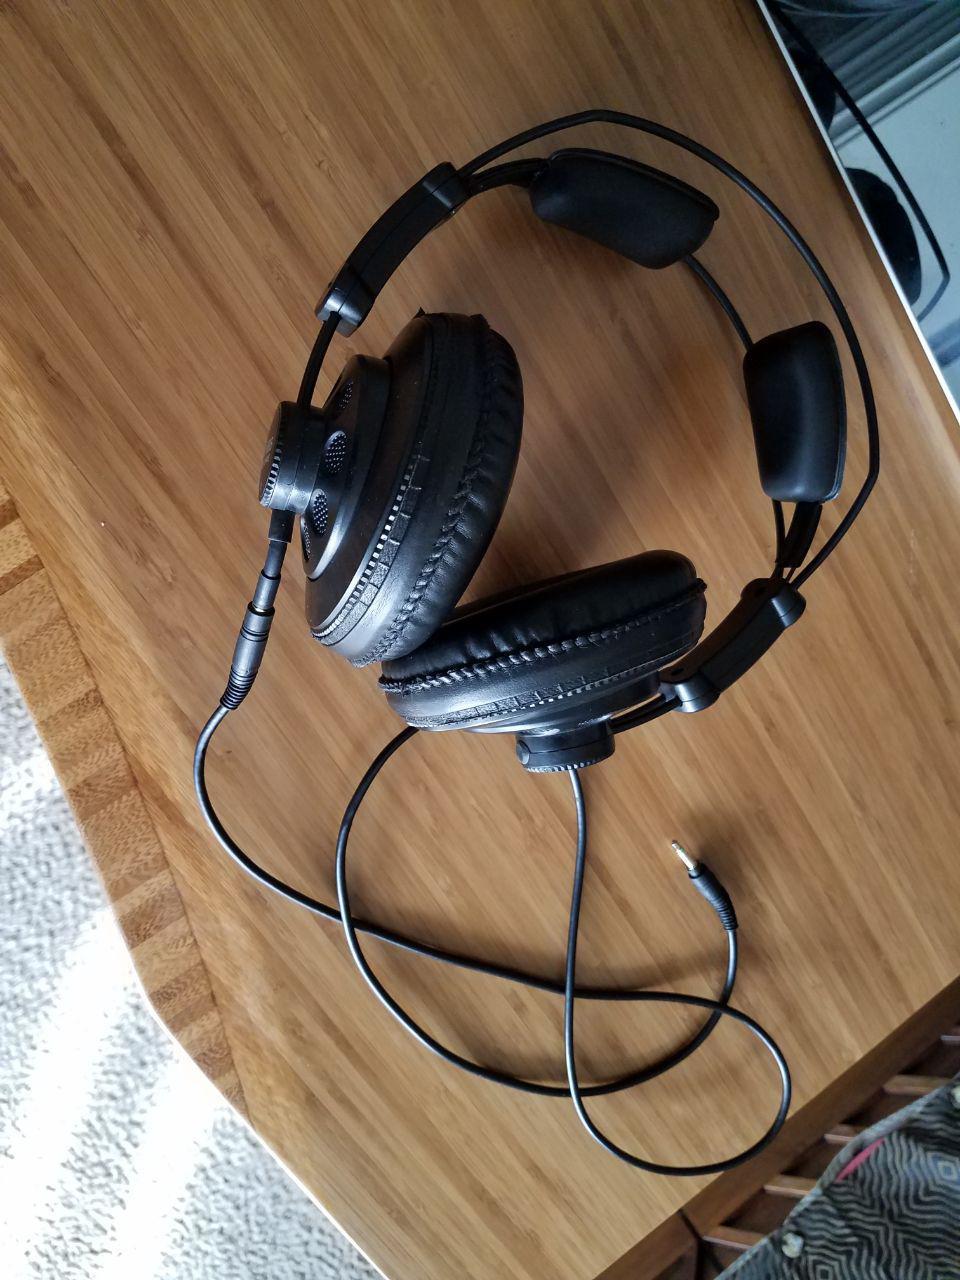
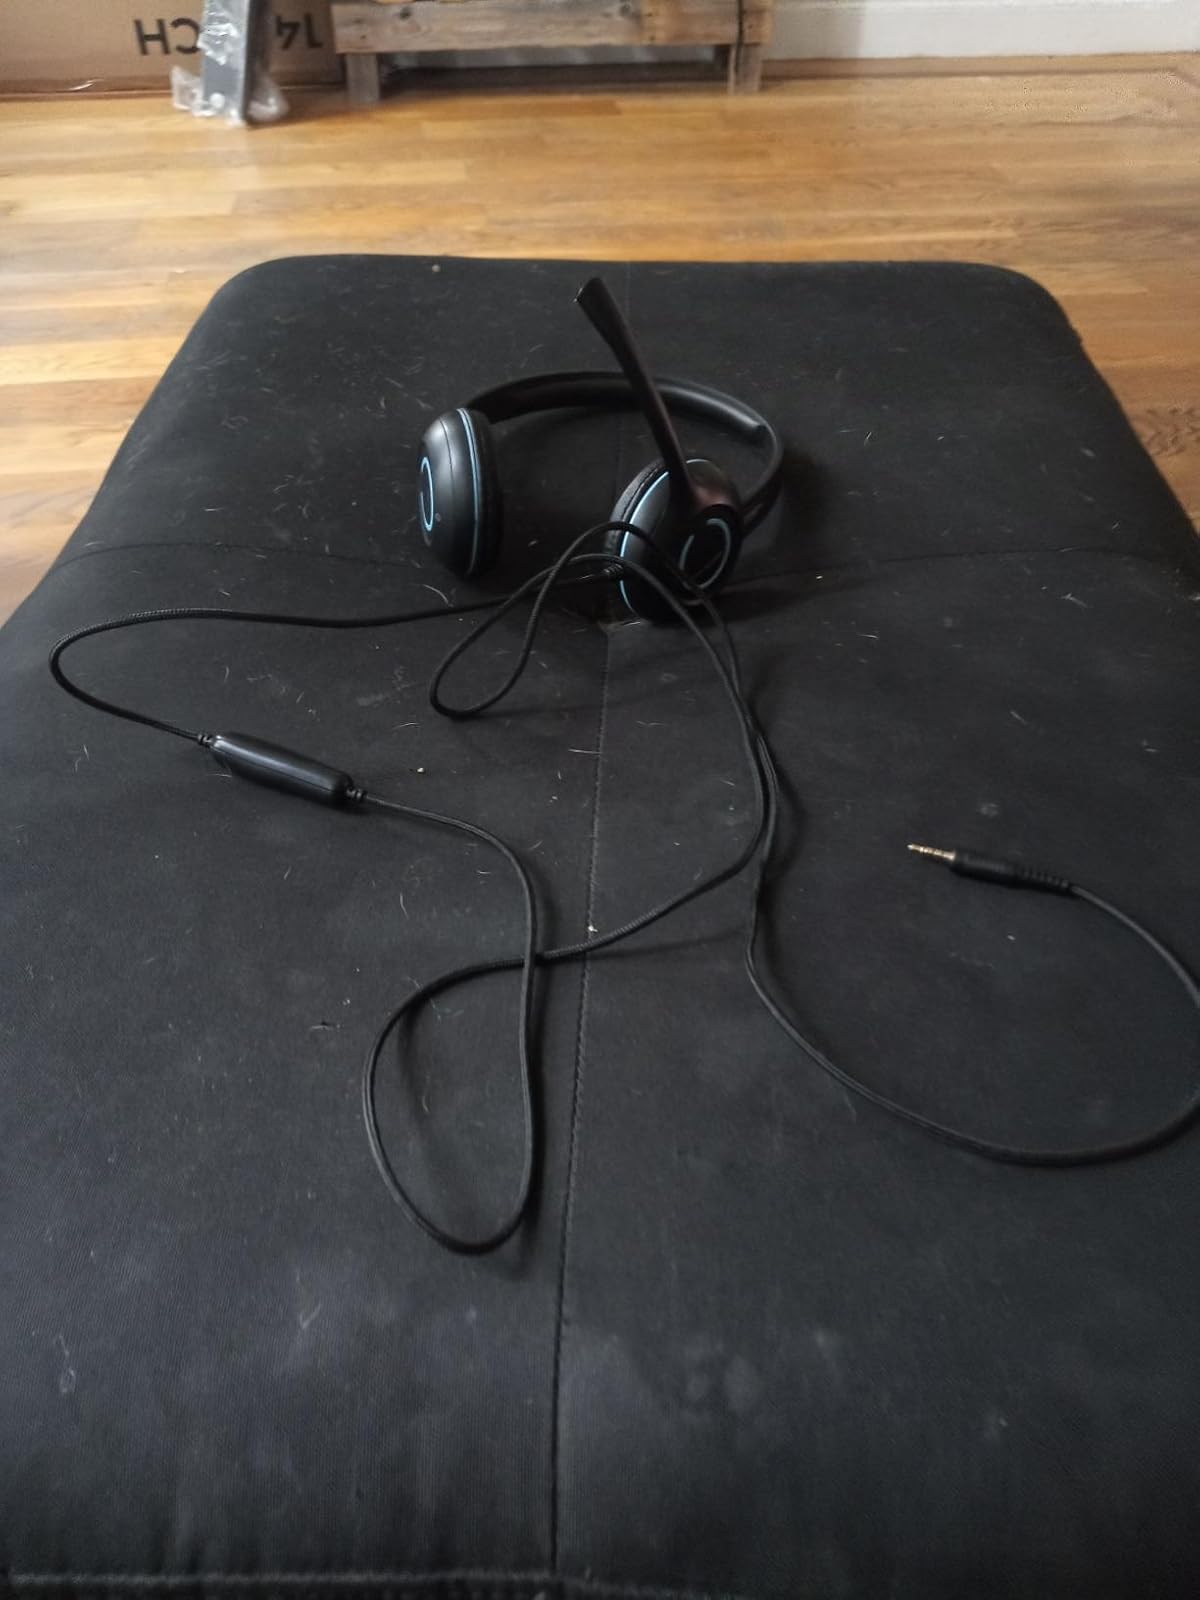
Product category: headphones
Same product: no